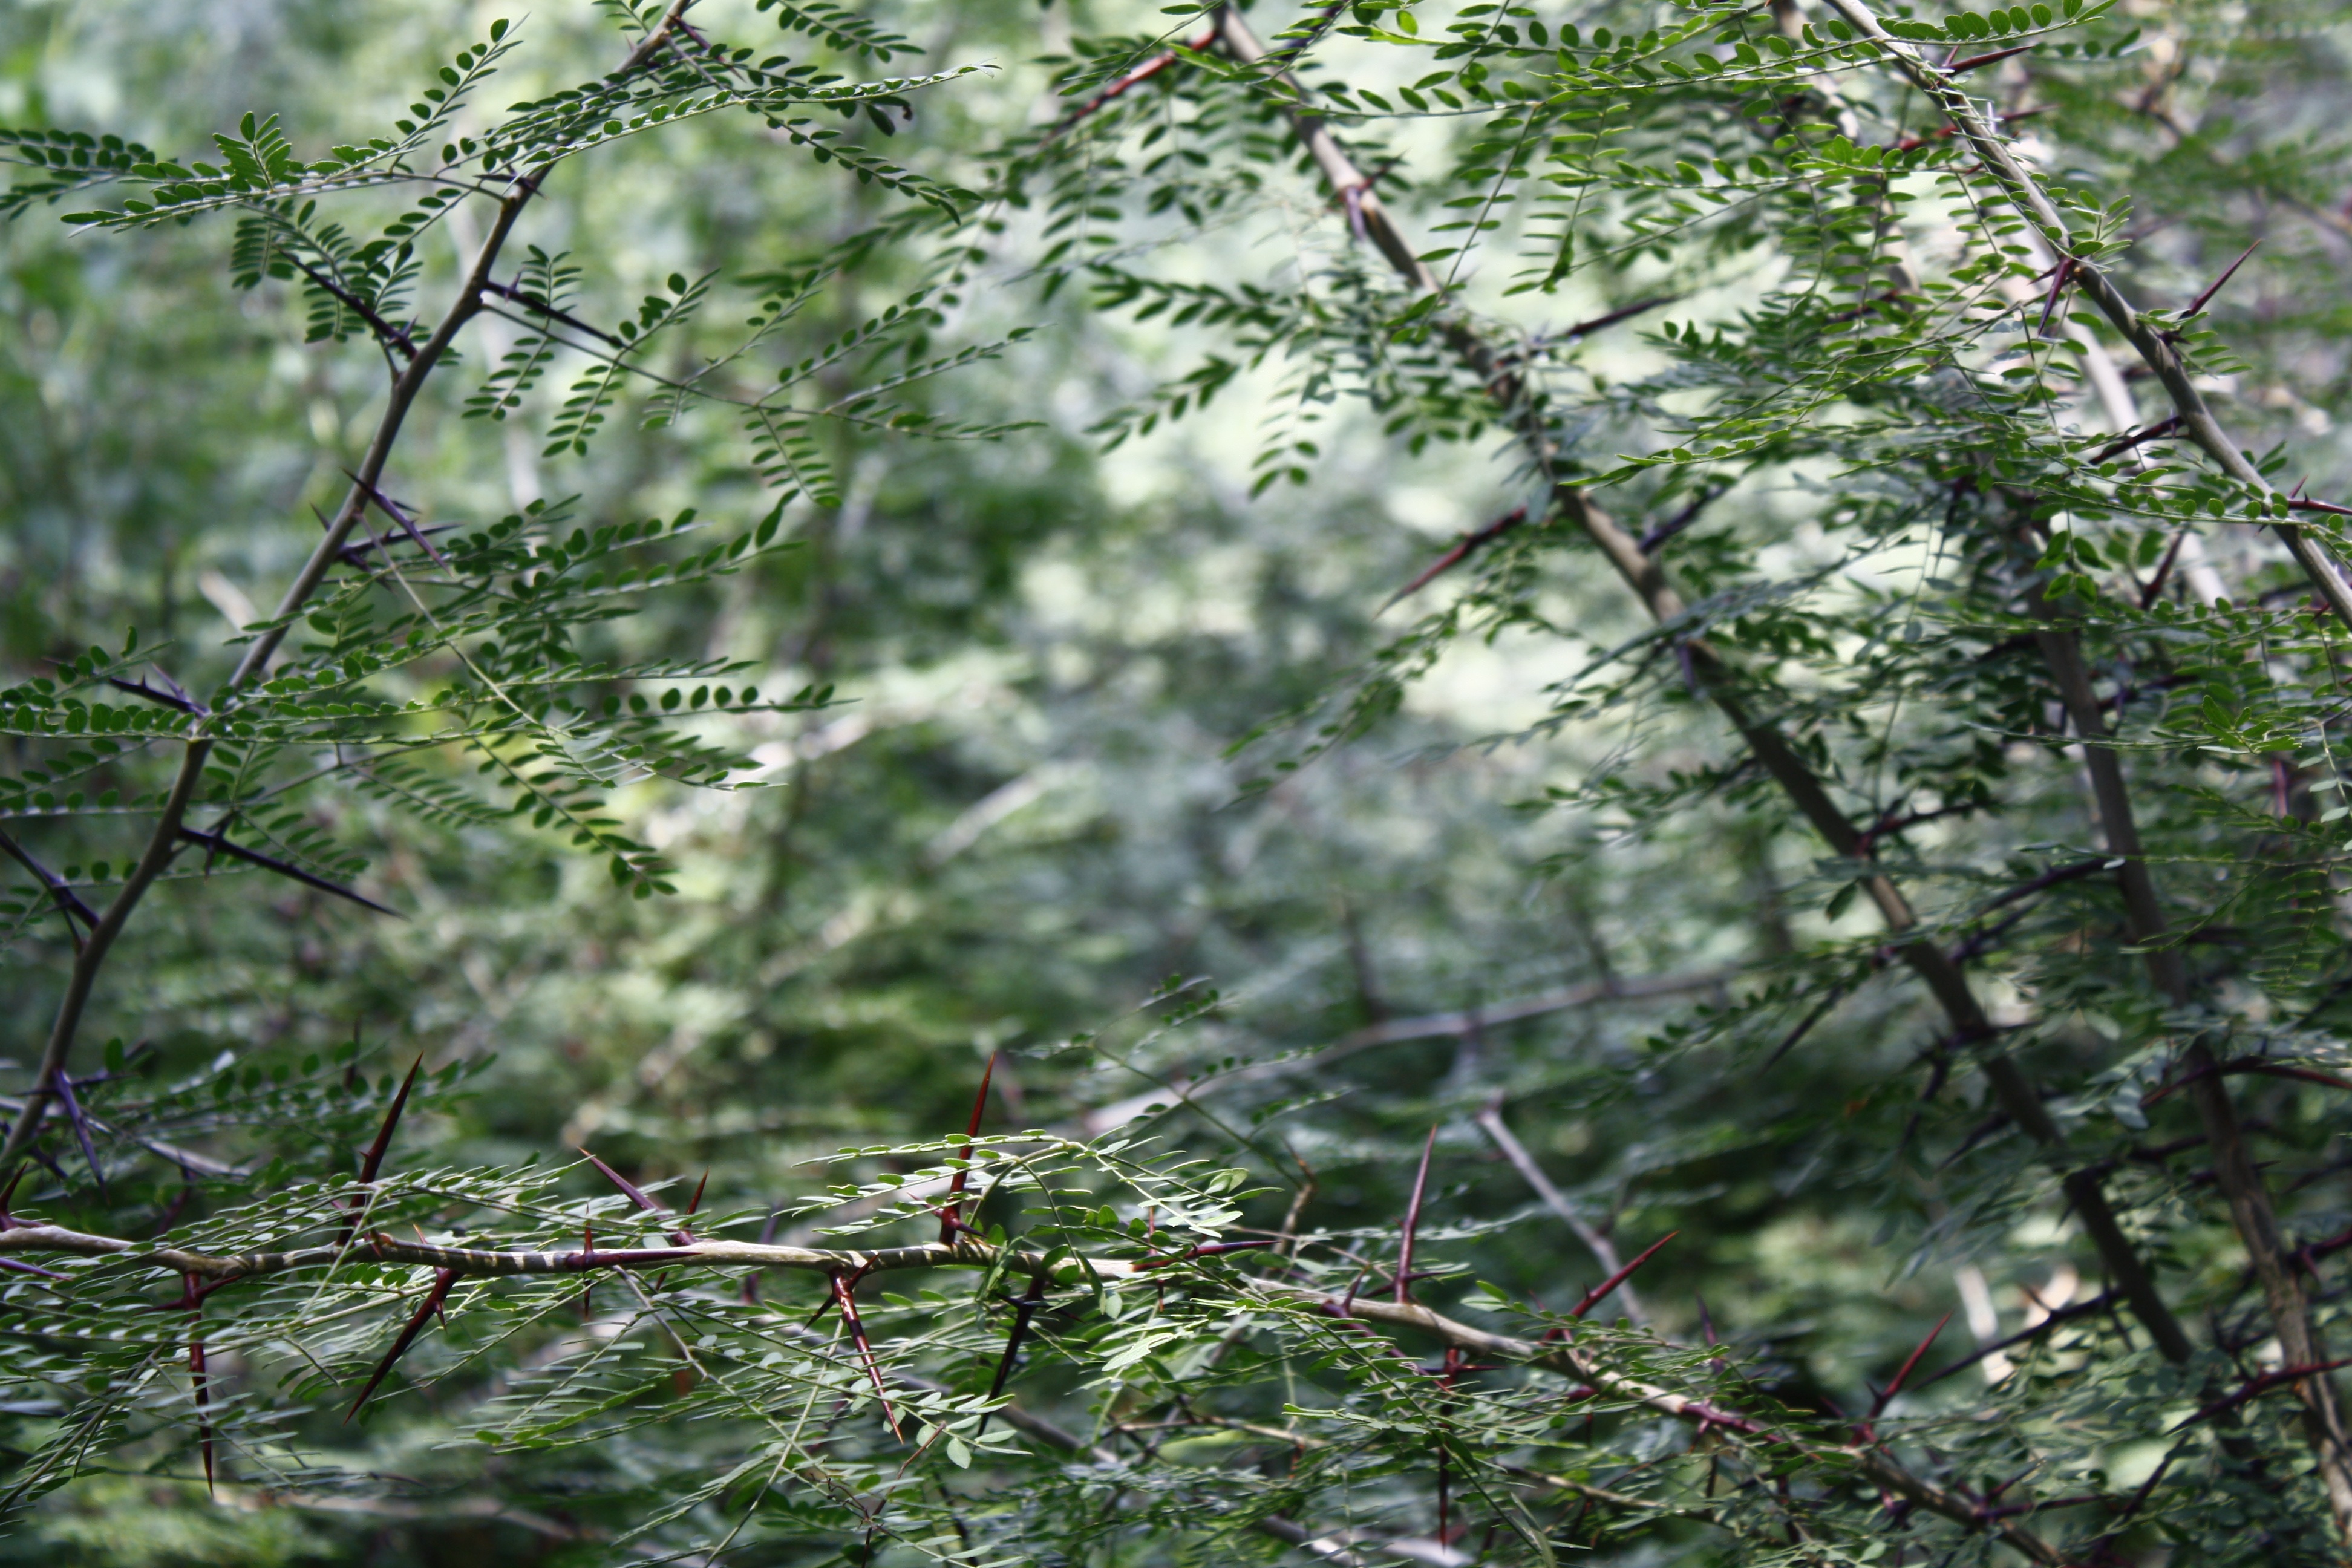
tree, nature, forest, grass, branch, plant, sunlight, leaf, flower, wildlife, green, jungle, autumn, flora, rainforest, thorns, deciduous, cruz, woodland, habitat, ecosystem, natural environment, woody plant, land plant